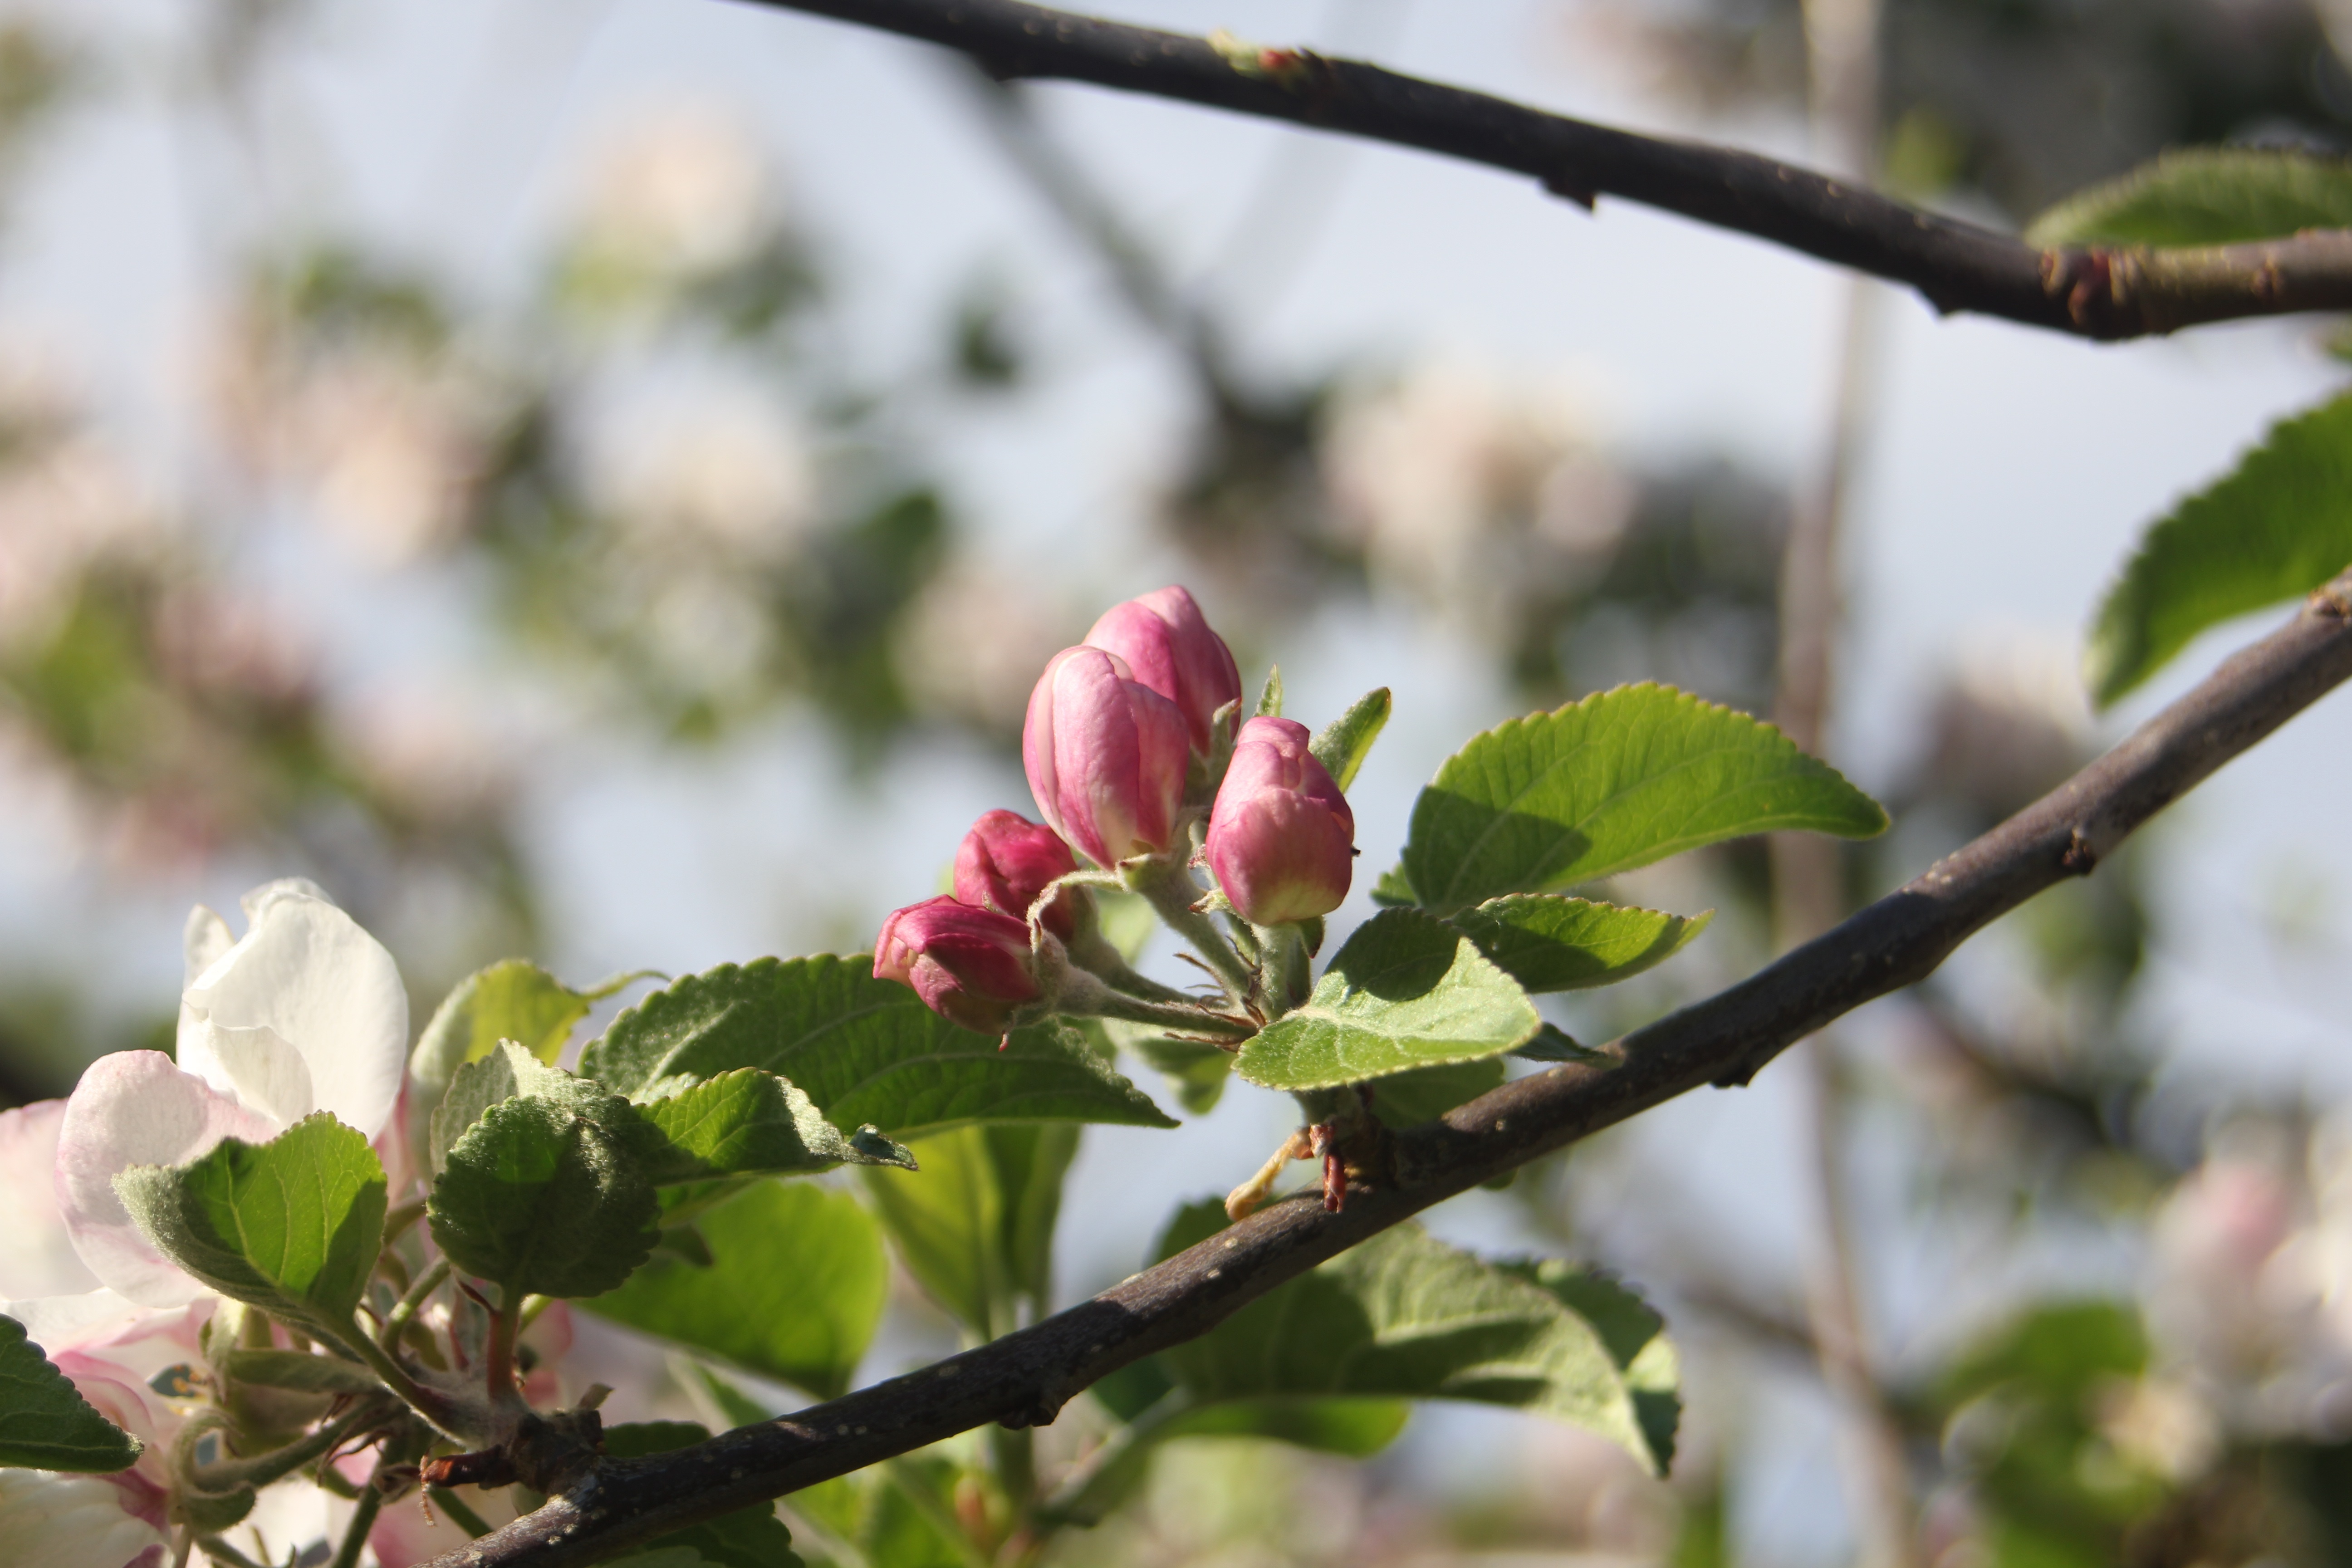
tree, nature, branch, blossom, plant, fruit, leaf, flower, summer, food, spring, produce, botany, flora, flowers, shrub, buds, bud, macro photography, flowering plant, rose family, woody plant, land plant